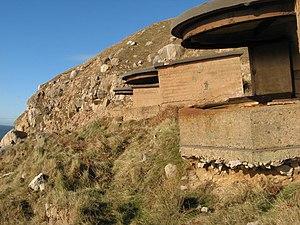
Les falaises de Great Orme forment un promontoire crayeux de la côte septentrionale du pays de Galles, non loin de la ville de Llandudno. Dans un poème de Gwalchmai ap Meilyr, elles sont appelées Cyngreawdr Fynydd. Le nom anglais est une corruption du vieux norrois signifiant « serpent de mer », par allusion à l'aspect de la côte. Par opposition, Little Orme est un autre cap crayeux plus modeste de la côte orientale de la baie de Llandudno dans la paroisse de Llanrhos.